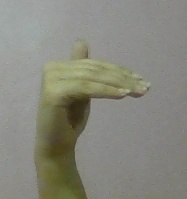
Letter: khaa